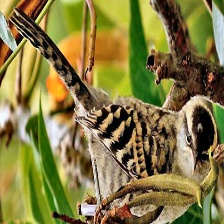
Species: FASCIATED WREN
Scientific name: CAMPYLORHYNCHUS FASCIATUS